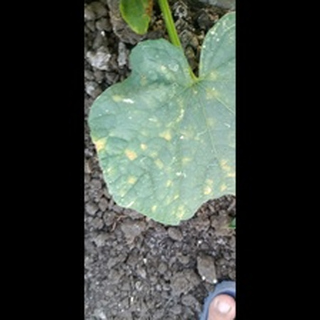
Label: diseased_cucumber